Cities of the Underworld

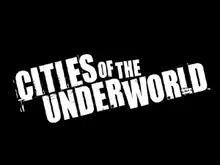

Cities of the Underworld is an American documentary television series that premiered on March 2, 2007, on the History Channel. The program explores the subterranean environment and culture beneath various civilizations. The series was originally hosted and narrated by Eric Geller for the majority of episodes in season 1, with Don Wildman taking over for the rest of season 1 and seasons 2 and 3.